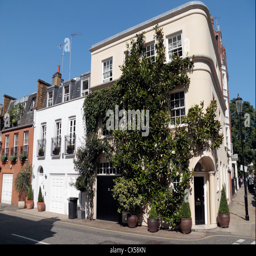
a bush covered end terraced house